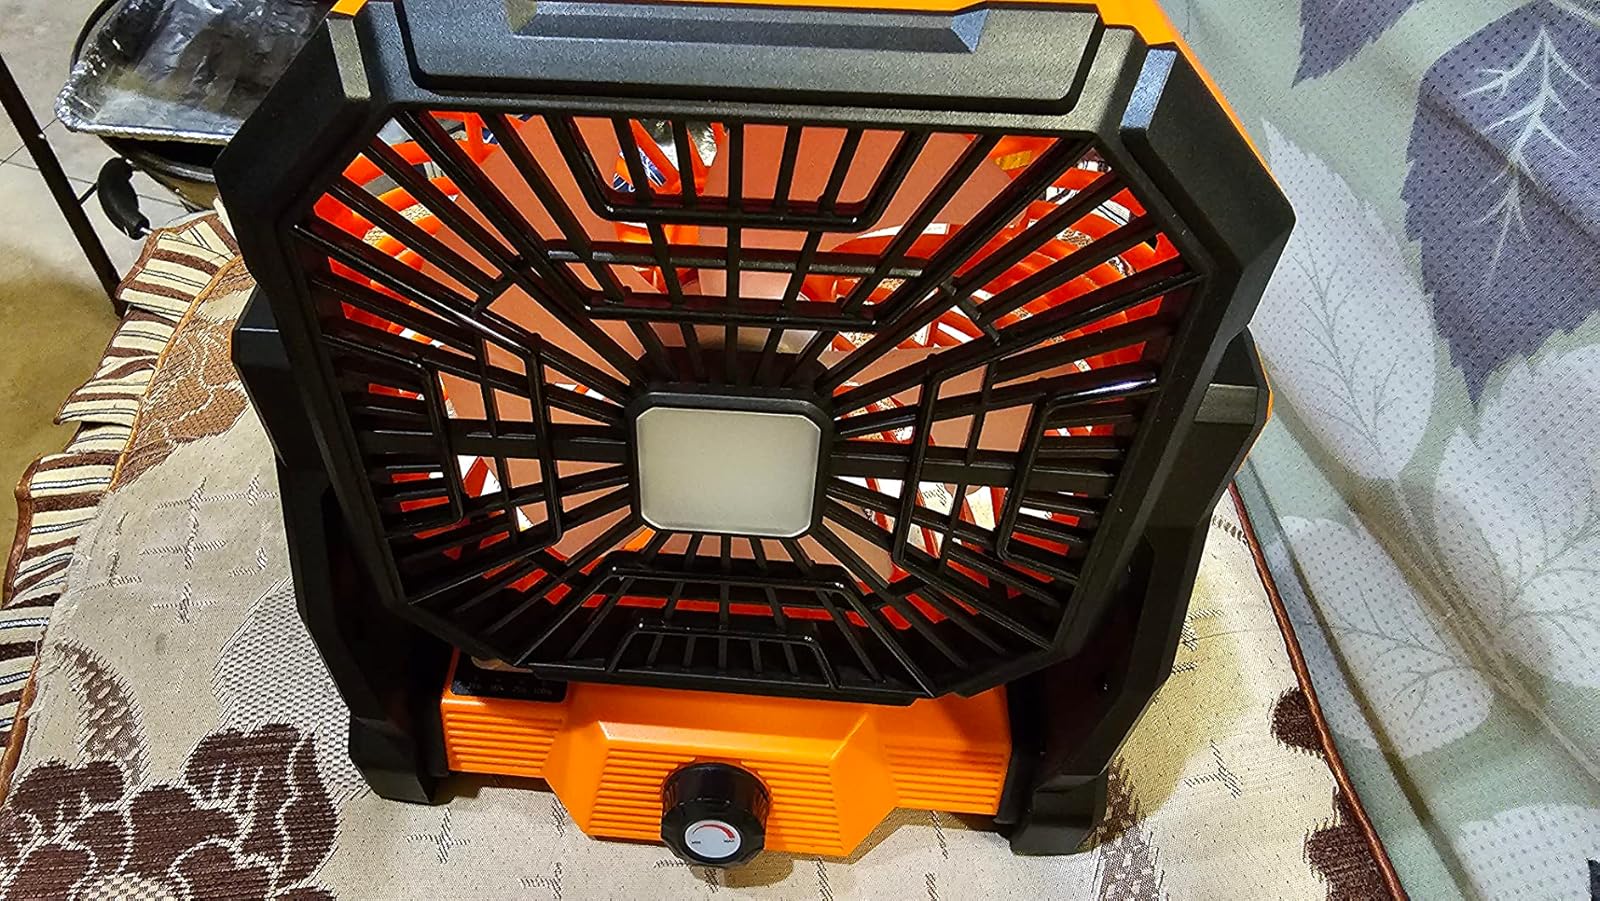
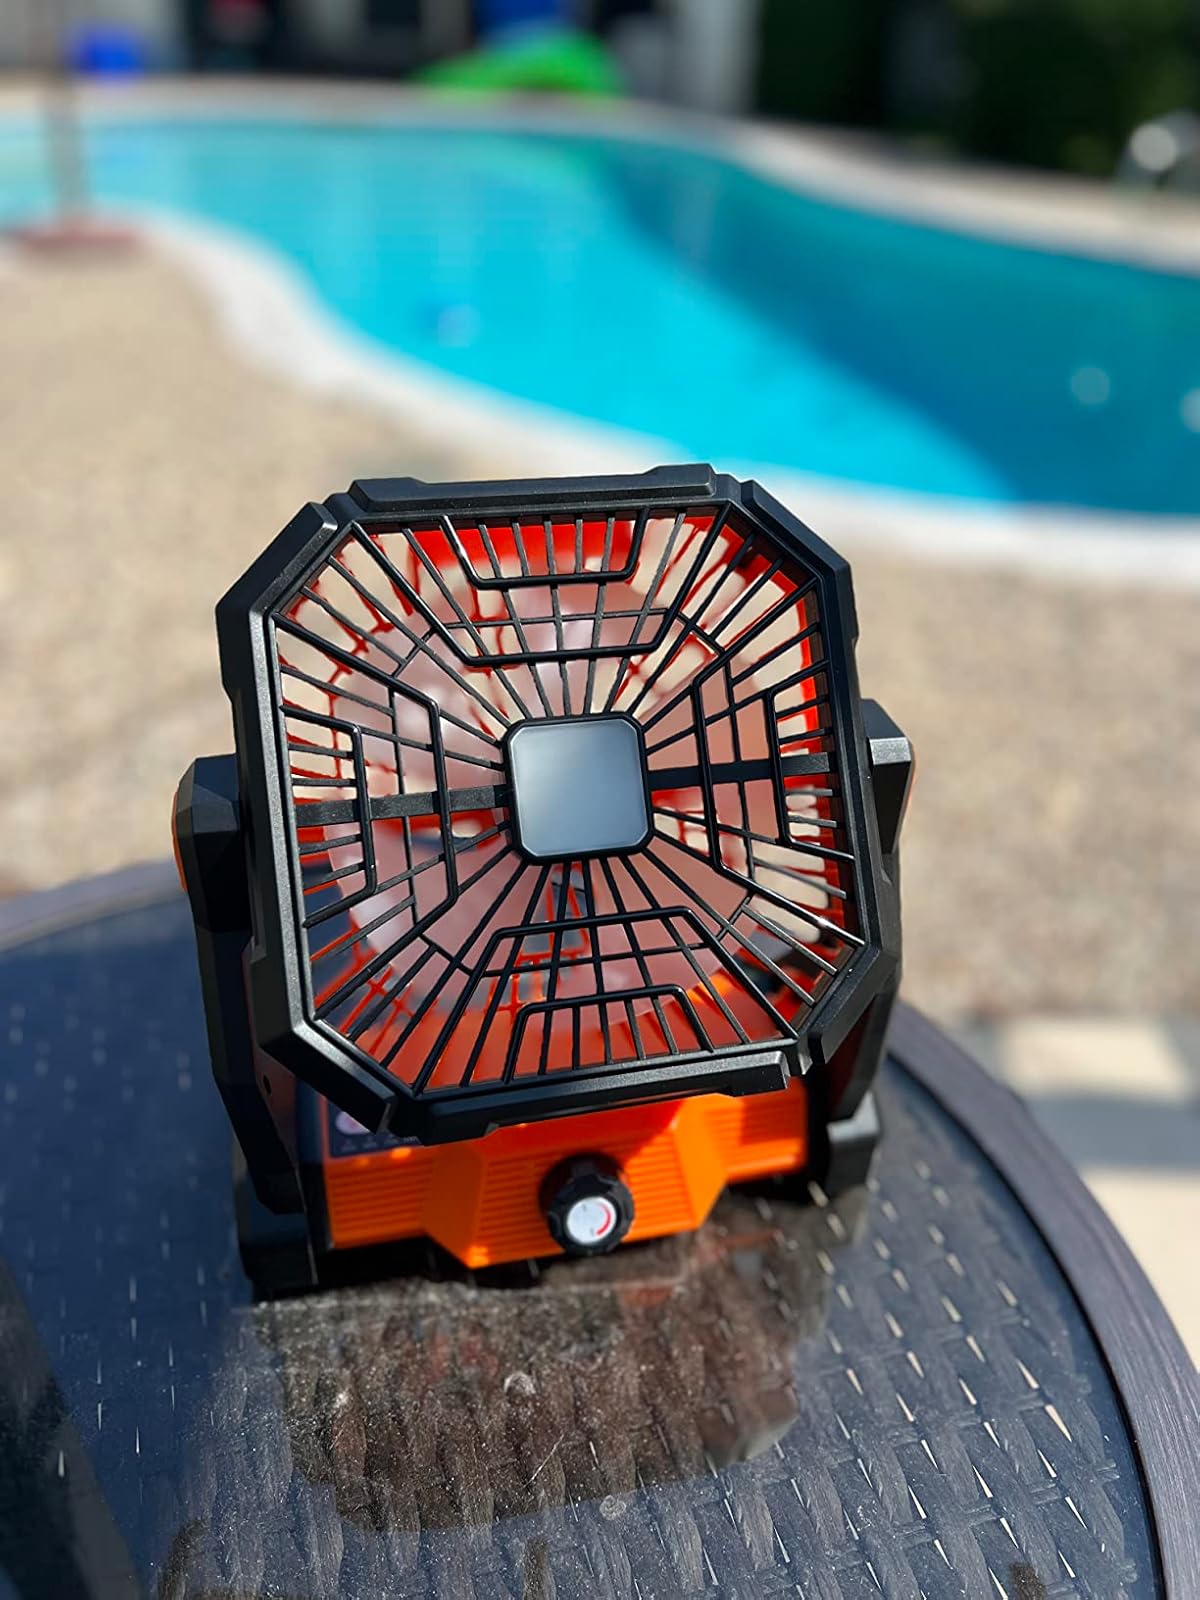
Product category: lantern
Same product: yes